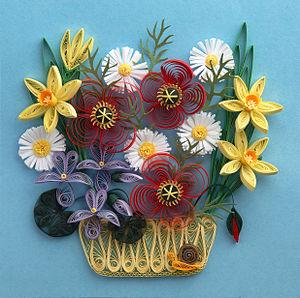
Les paperolles sont une technique de décoration utilisant d'étroites bandelettes, ou frisures de papier, enroulées sur elles-mêmes et fixées sur un support ou dans un cadre. En dehors du Québec, où le terme français est conservé, on les désigne souvent par le mot anglais correspondant : « quilling » ou « paper quilling ». Ce terme vient du mot anglais Quill pen, signifiant plume d'oie. L'extrémité de la plume est fendue afin d'y d'insérer la bande de papier et de l'enrouler.